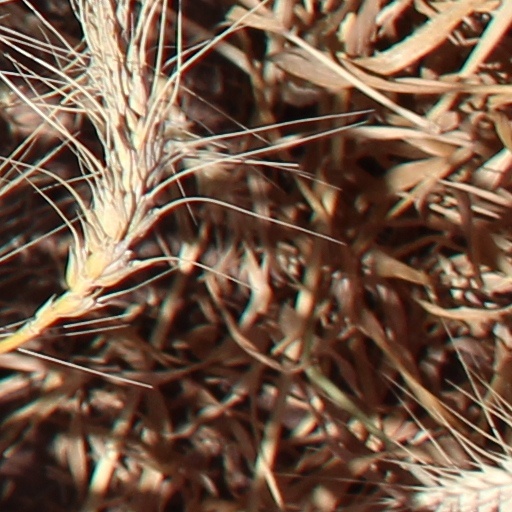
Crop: wheat